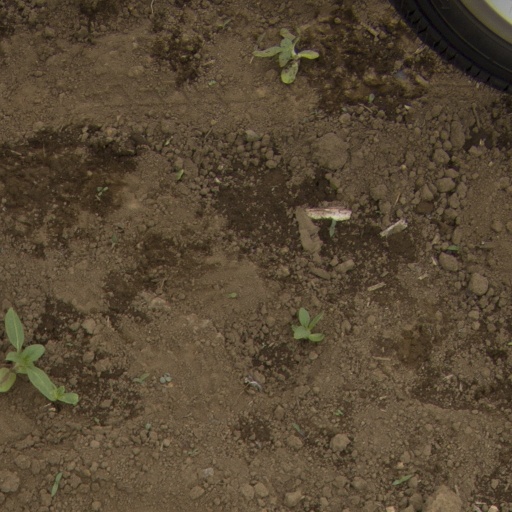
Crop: Jerusalem artichoke